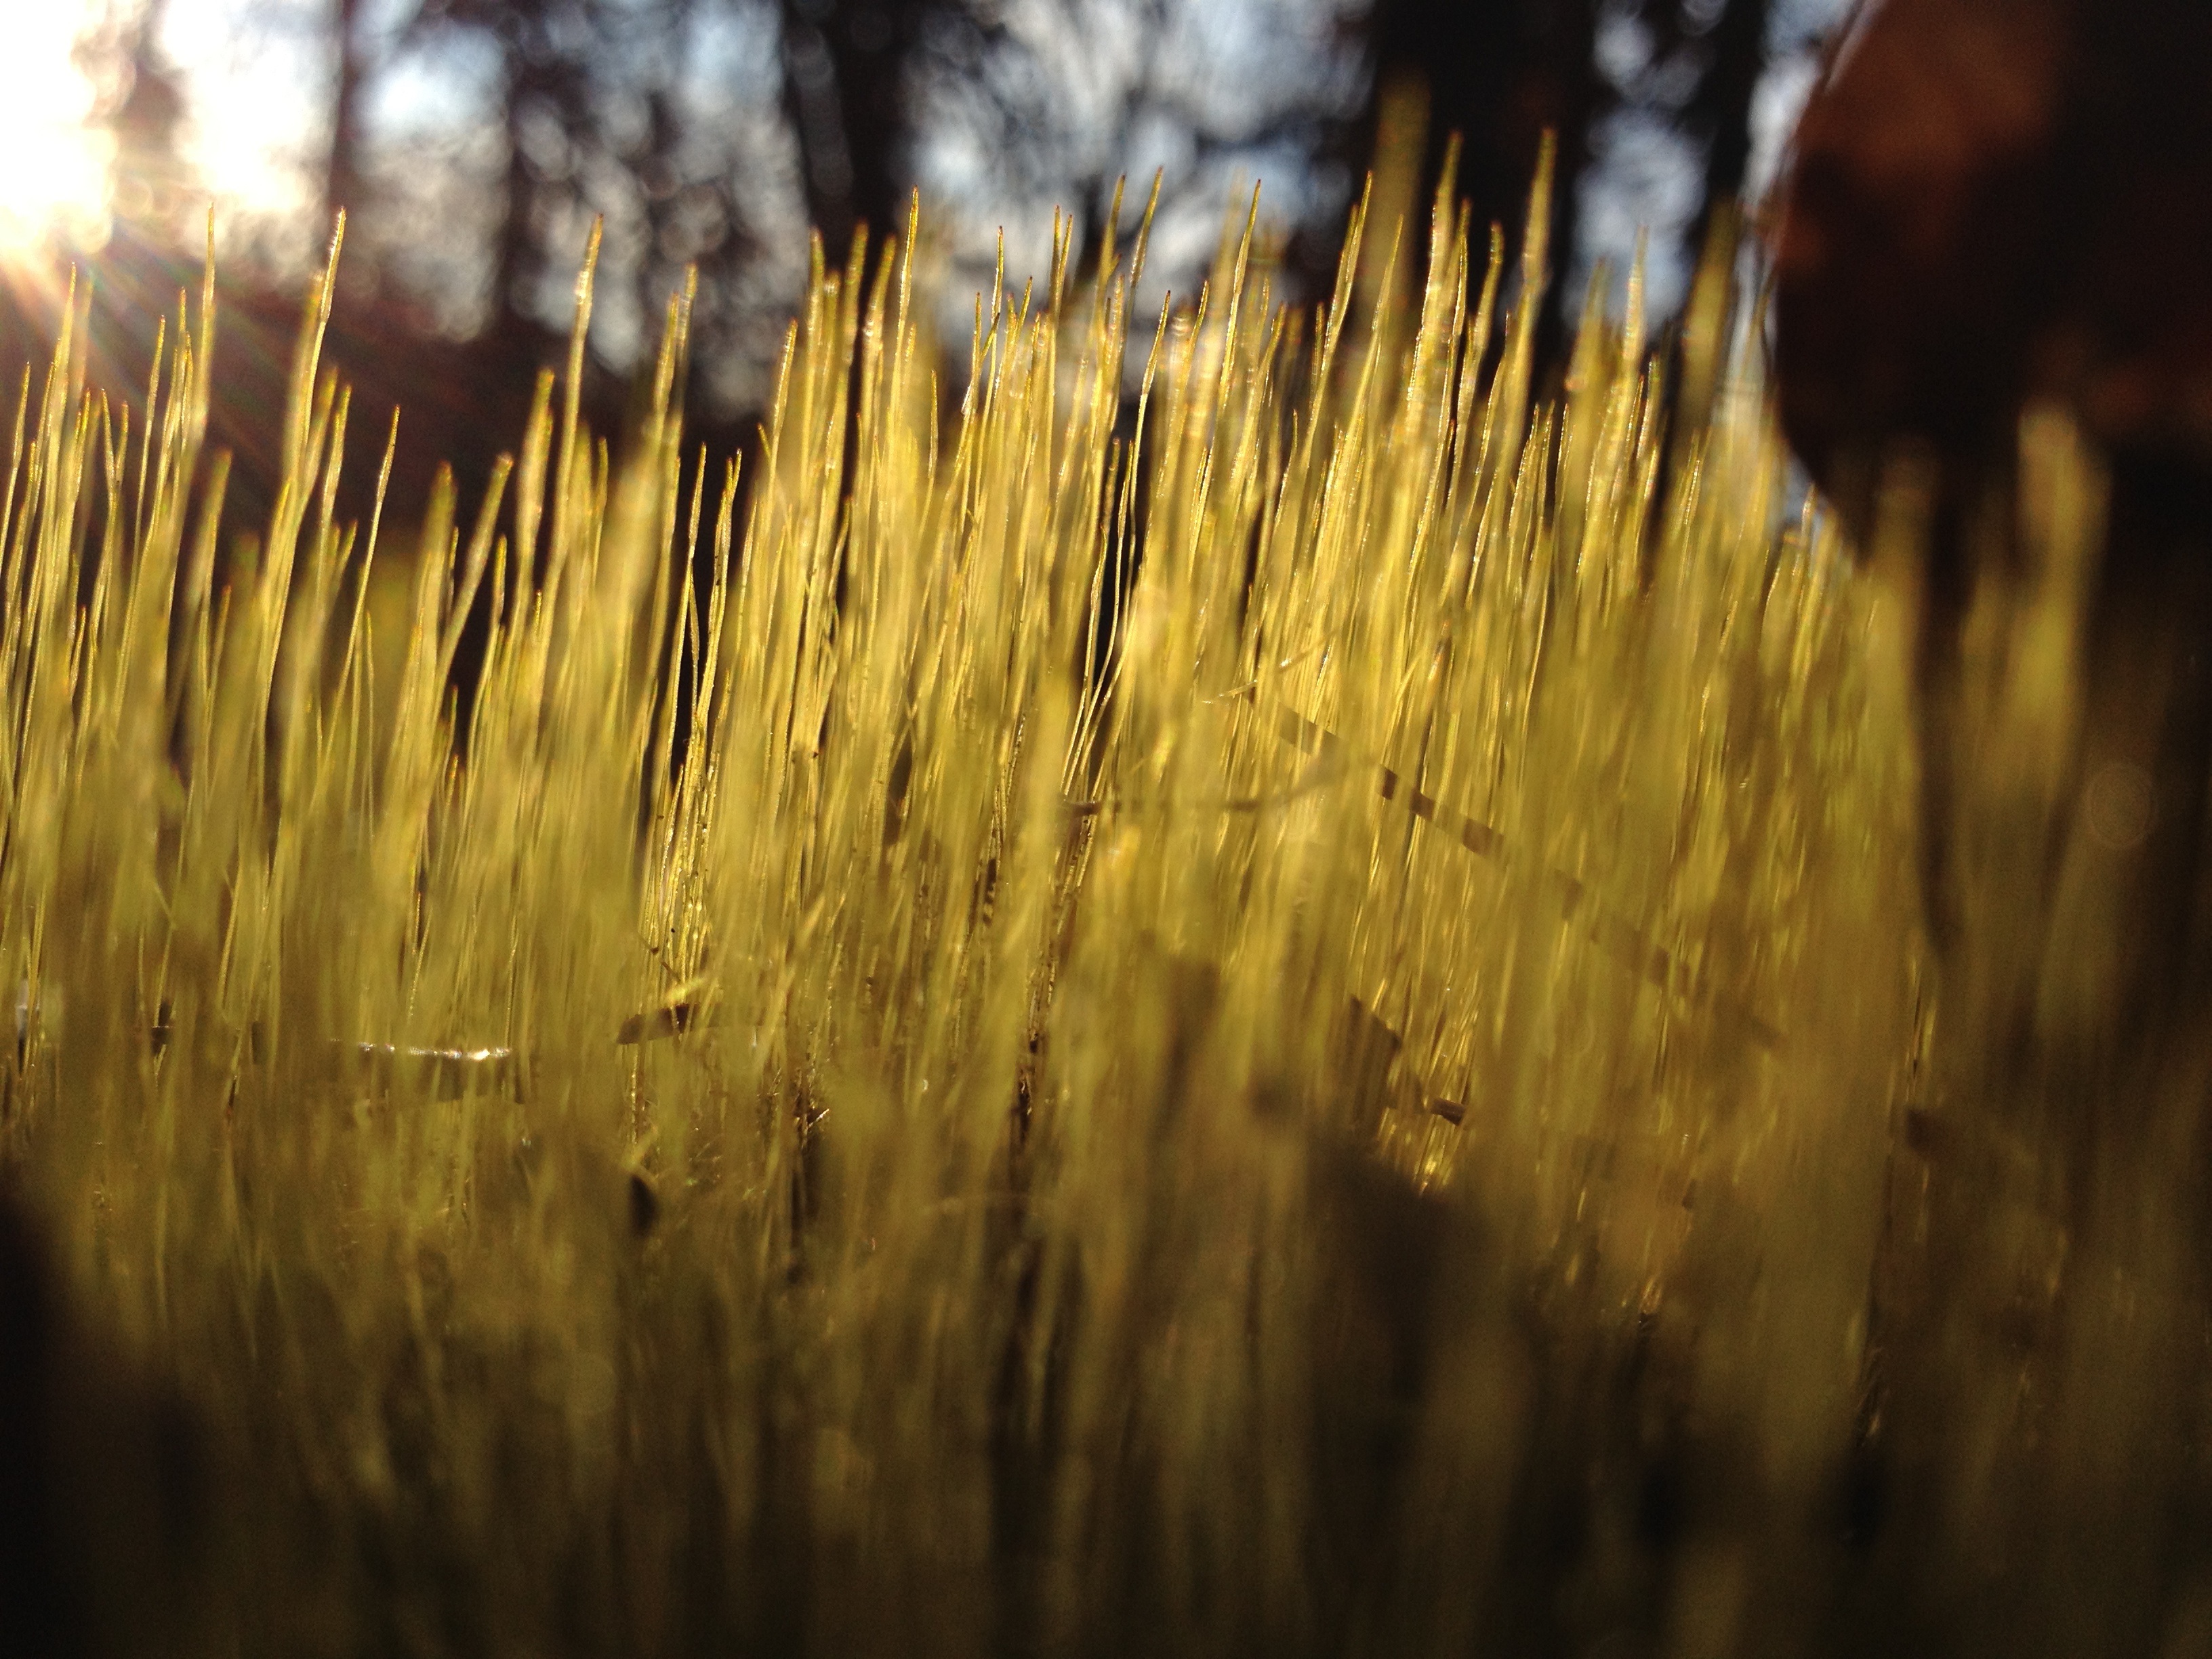
tree, nature, grass, branch, light, plant, field, sunlight, morning, leaf, flower, formation, reflection, autumn, soil, season, close up, macro photography, grass family